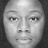
Emotion: neutral